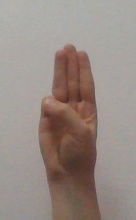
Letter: thaa